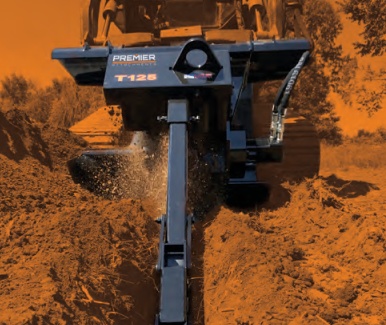
T100 Premier Skid Steer Trencher, 36" Dig Depth, 4” Wide, 50/50 Bullet Teeth T100-36BT55-4W
Brand: Boltz Equipment Parts
LOW FLAT RATE SHIPPING. Buy Premier Trenchers For Sale At BoltzEquipmentParts.com PREMIER TRENCHERS Premier Trencher Attachments utilize the power of the host machine to deliver high performance Premier’s new Patent Pending DUO-TACH™ Mounting System allows trenchers to be used on both universal skid steer and mini skid steer mounting systems. Disconnect the mount from your full-size skid steer and re-connect it to your mini skid steer without changing anything. Heavy Duty Planetary Drive system eliminates chain reduction Heavy-Duty crumber shoe accessory for loose soil removal Replaceable spoil auger mounds most soil to one side of the trench Manual side-shift for trenching close to the structure Built-in skid shoe provides proper auger depth control Built-in mechanical depth gauge 2 Year Motor and Planetary/ 1 Year Frame Warranty TRENCHER CHAIN OPTIONS (see photos below) Double Standard Chain (1), Recommended for harder, drier soil conditions 50/50 Bullet Tooth Chain (2), Recommended for hard soils, frost, and rocky conditions 50/50 Shark Tooth Chain (3), Recommended for consistent hard soil/rock conditions 70/30 Scorpion Tooth Chain (4), Recommended for hard soil, rock, asphalt, and frozen ground conditions *Photos for general reference only and may not feature the most current design **Materials and specifications subject to change without notice. Sold individually (each). Special Order Item. Lead times vary, please confirm prior to ordering. Cannot be cancelled once processing. Larger orders may require Specialized Handling and Transportation and take longer to coordinate shipping. Market Restrictions May Apply By Brand In Certain Regions. Please Contact Us For International Shipping Rates. We Specialize In Full Container Load And Full Truck Load Orders. Volume Discounts Available.
Category: Business & Industrial > Heavy Machinery > Trenchers > Ride-On Trenchers